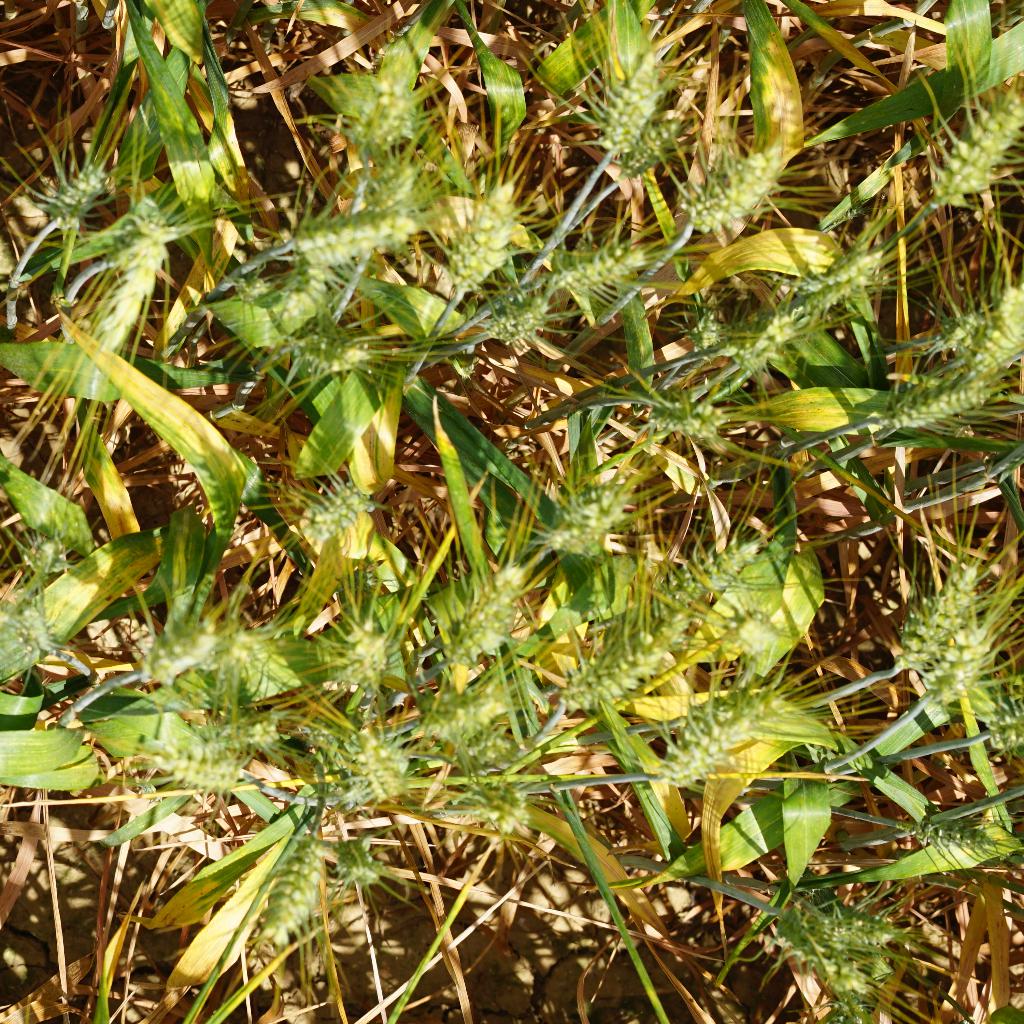
Country: France
Location: Gréoux
Wheat development stage: Filling